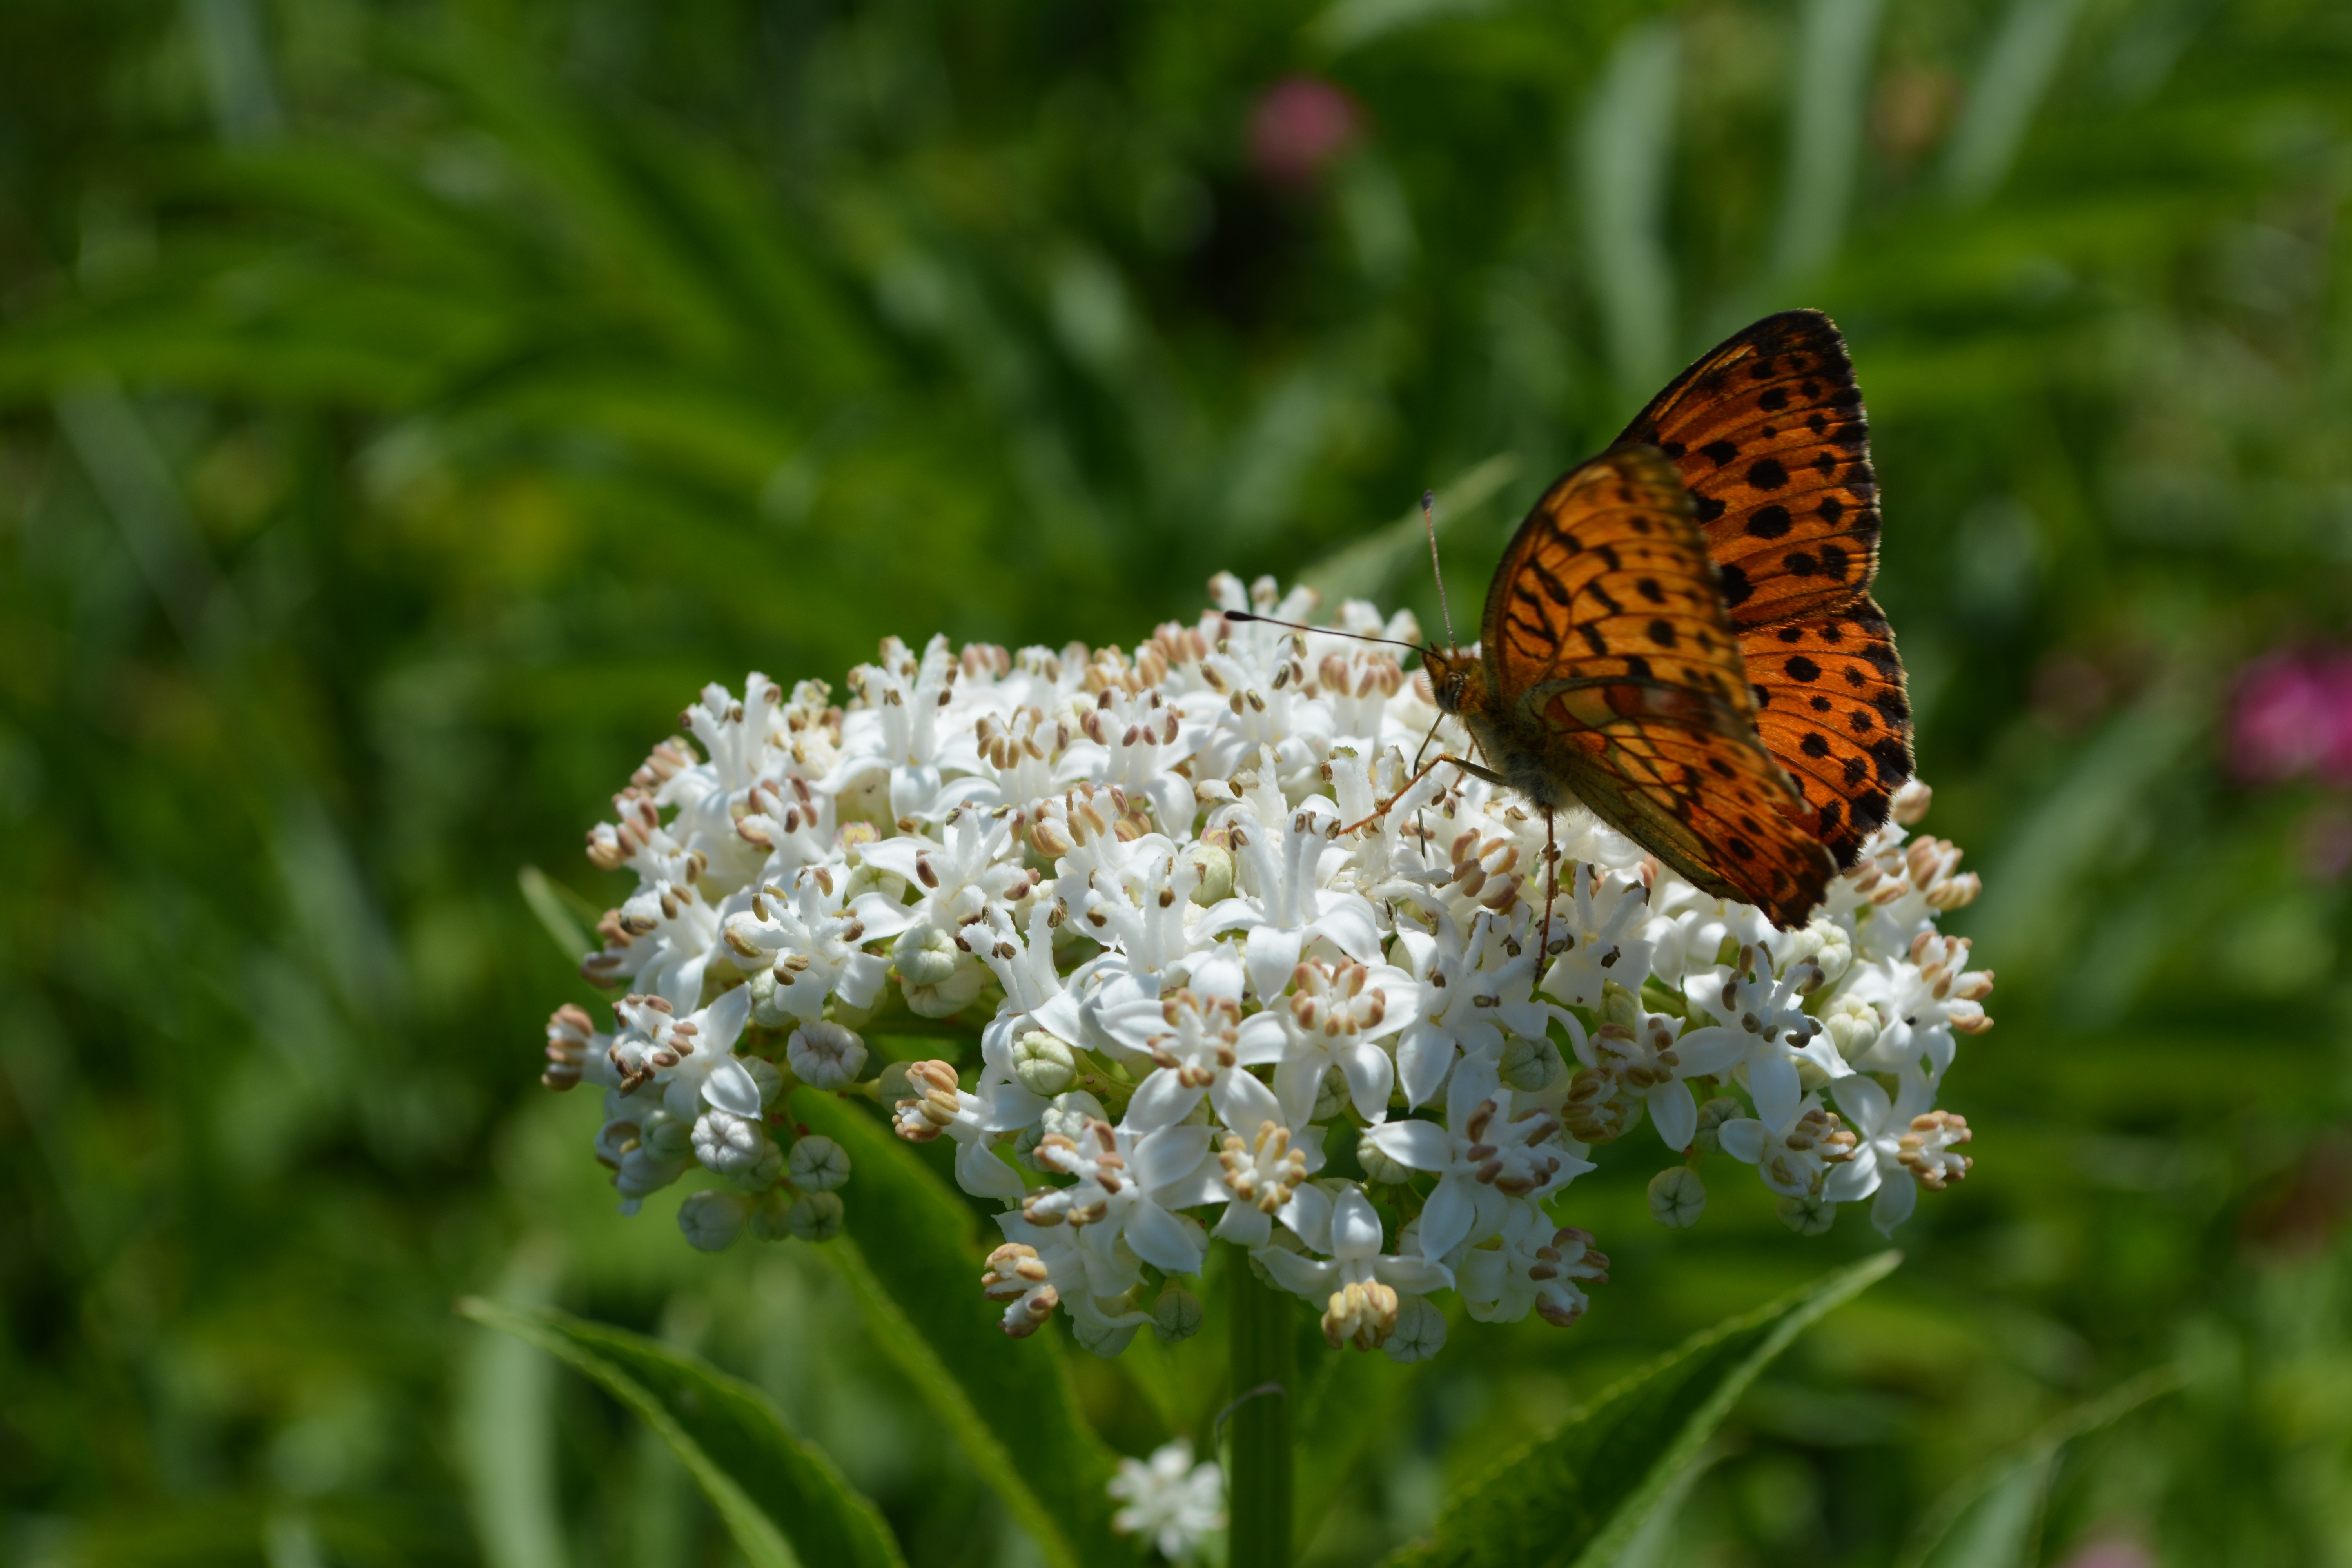
nature, grass, plant, field, meadow, flower, insect, botany, butterfly, garden, flora, fauna, white flower, invertebrate, wildflower, coloring, nectar, insecta, macro photography, flowering plant, pollinator, land plant, moths and butterflies